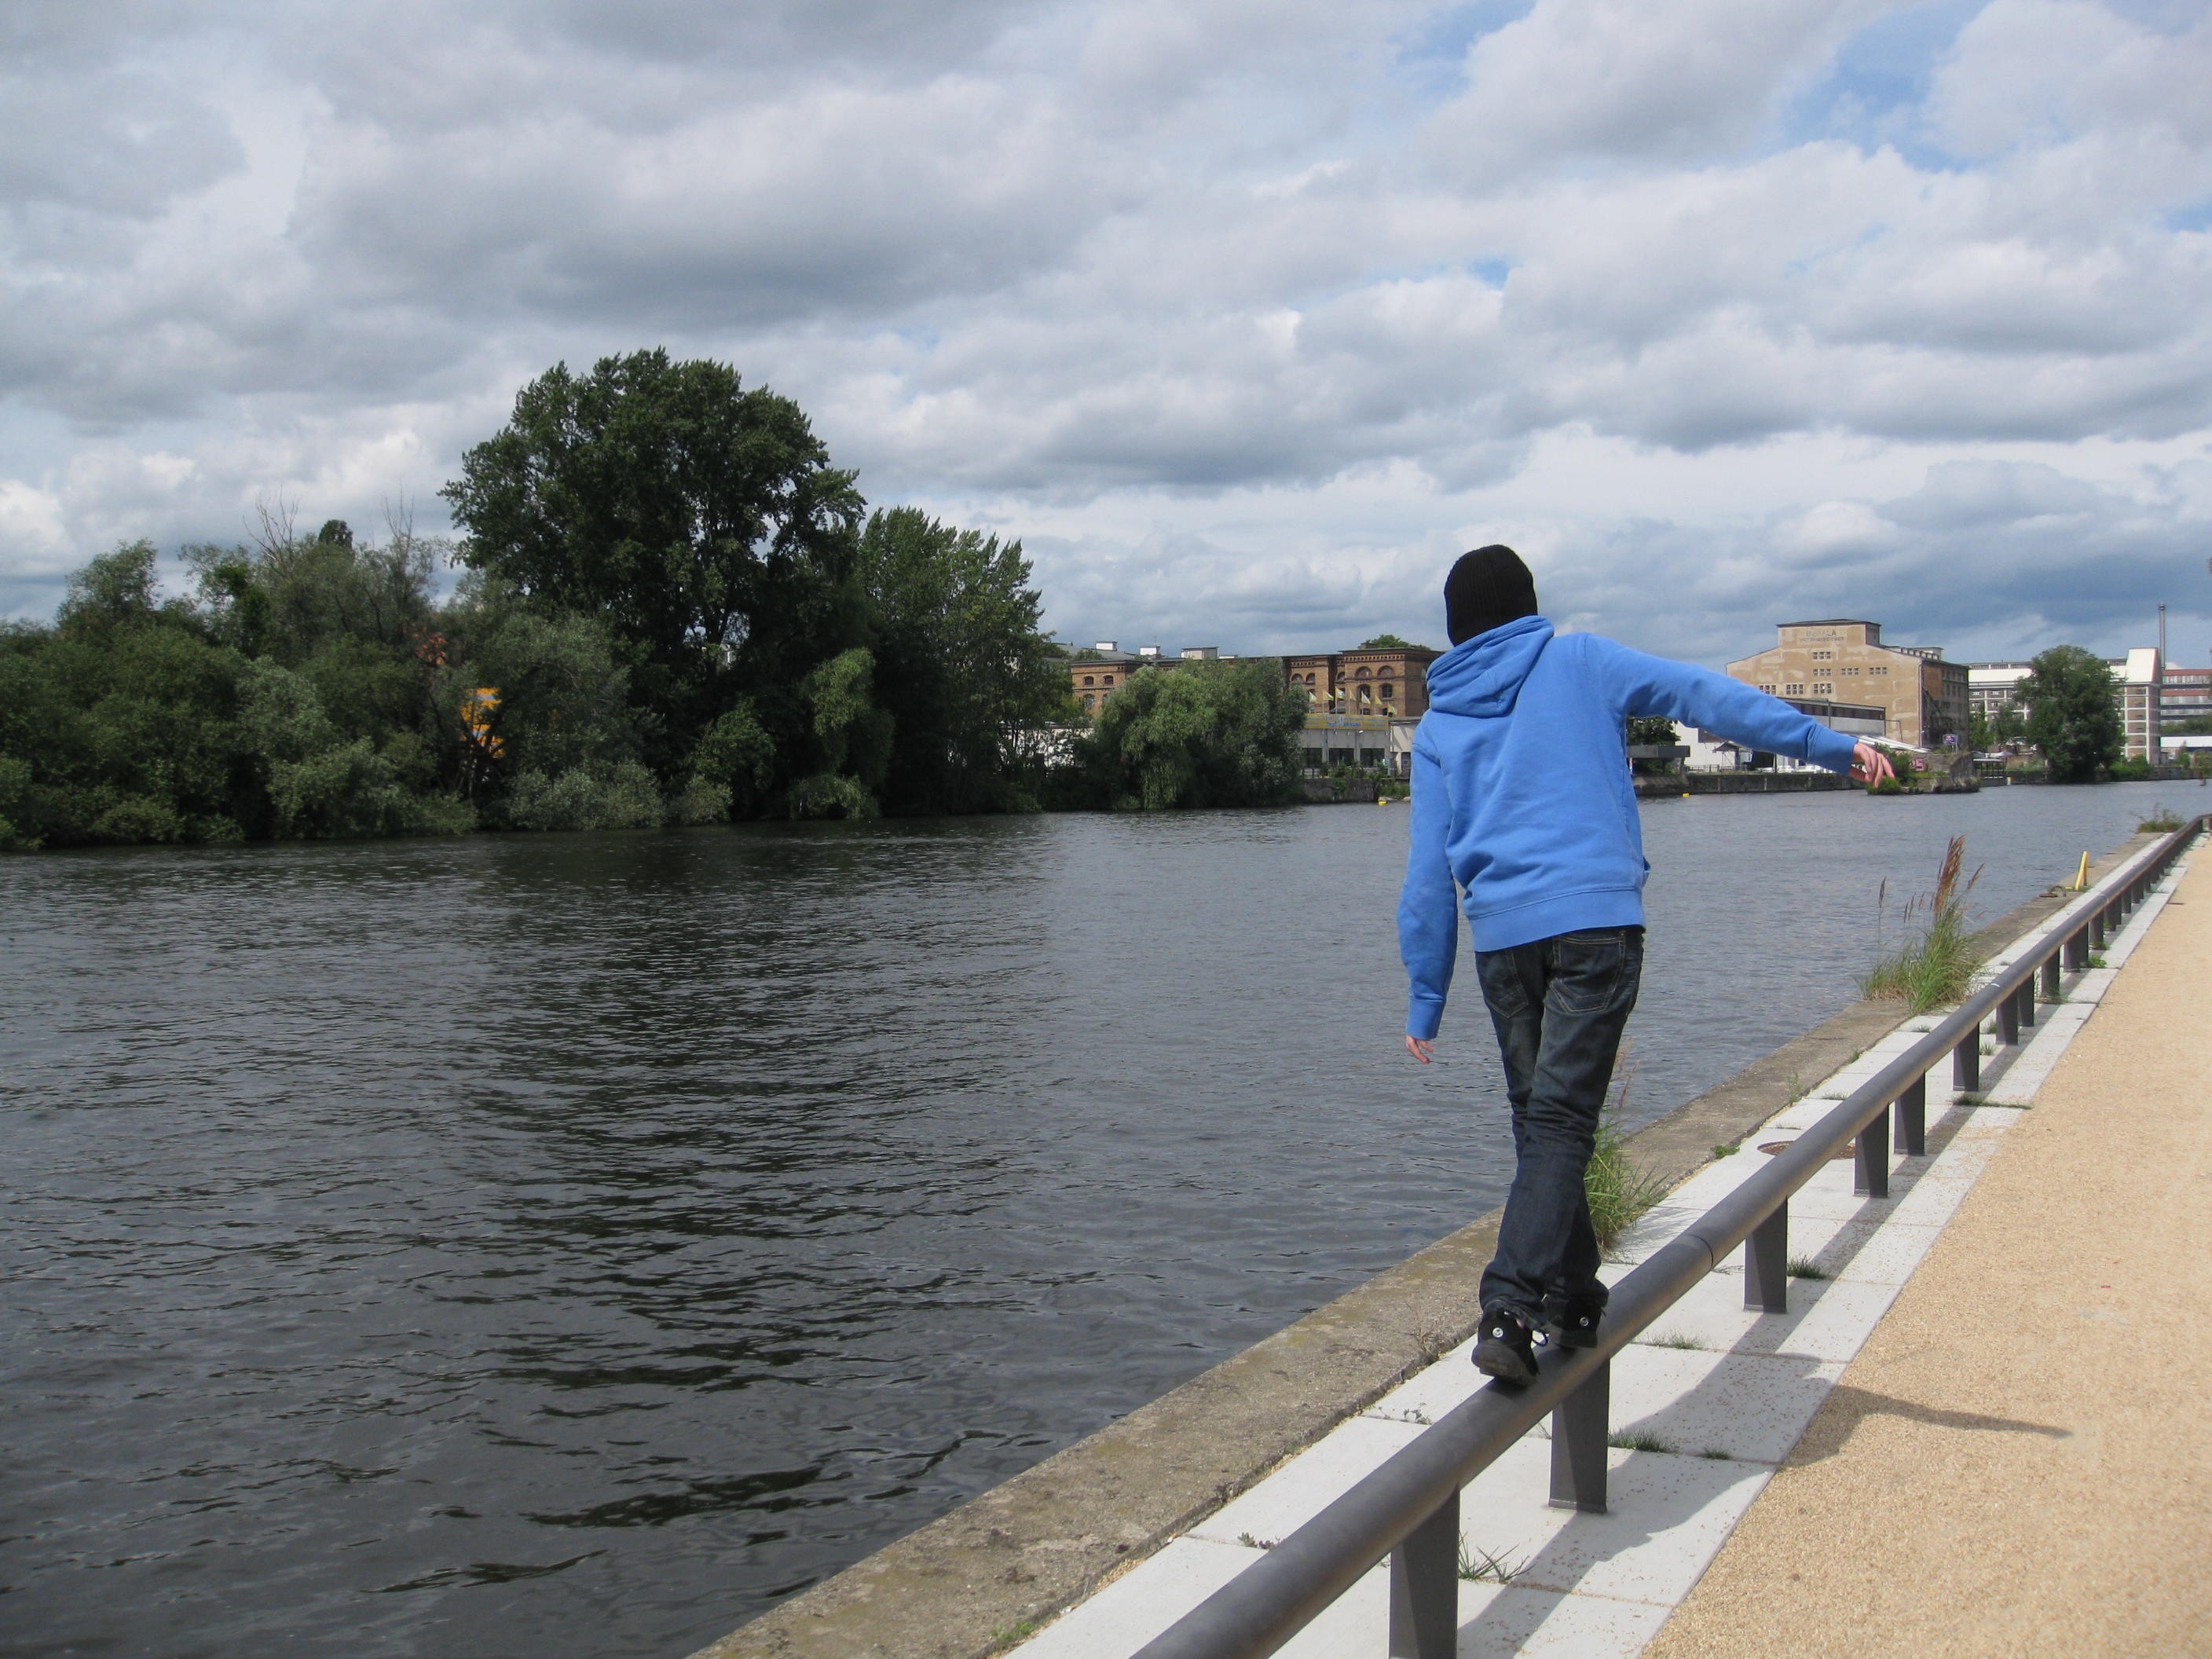
sea, water, person, shore, lake, river, walkway, vacation, male, vehicle, balance, reservoir, waterway, body of water, boating, berlin, teen, spree